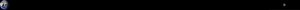
En astronomie, la distance lunaire est la distance moyenne entre la Terre et la Lune, qui vaut 384 400 km. La distance réelle varie en fonction de la position de la Lune sur son orbite, entre 356 410 km au périgée et 405 500 km à l'apogée.